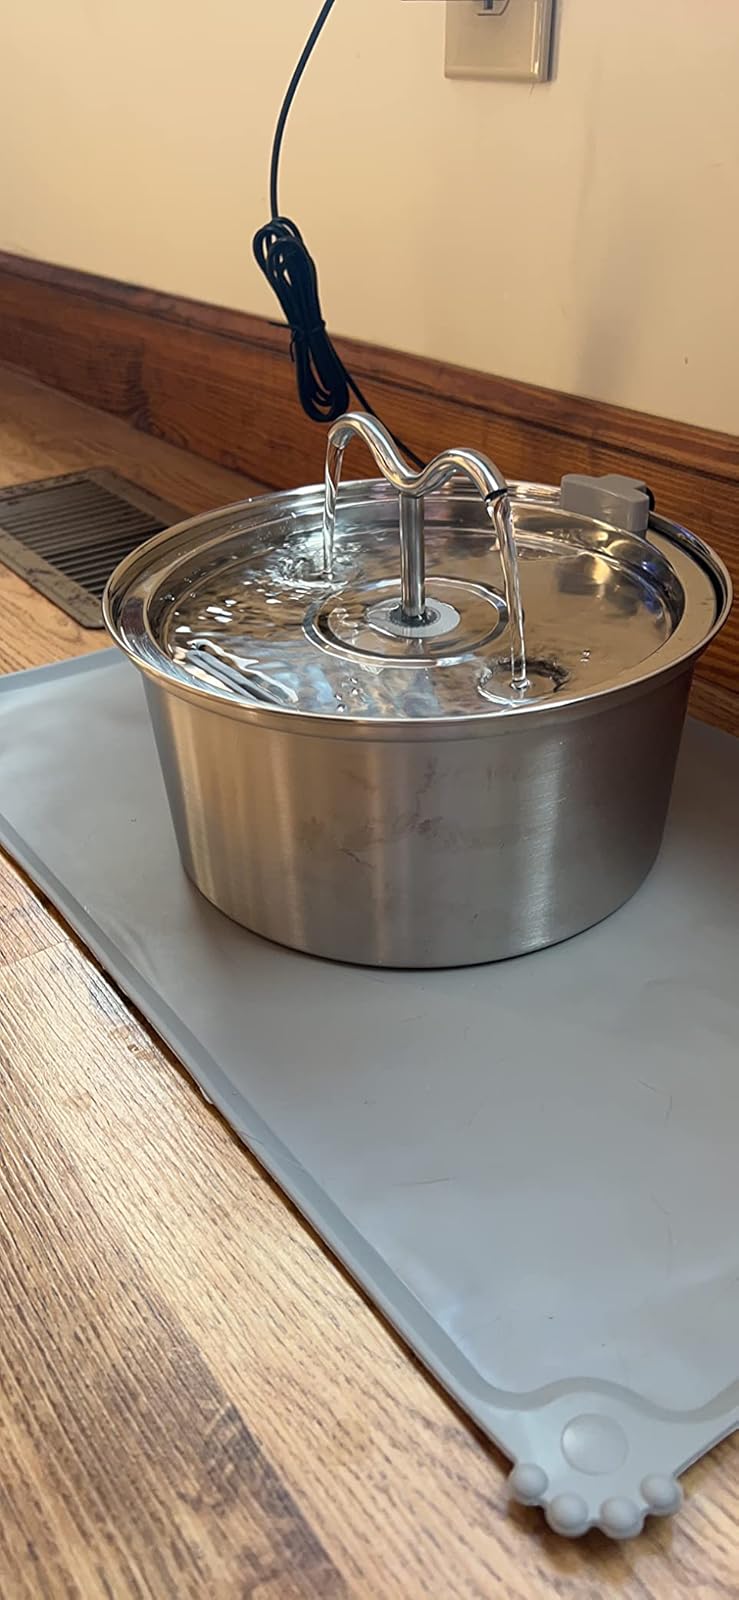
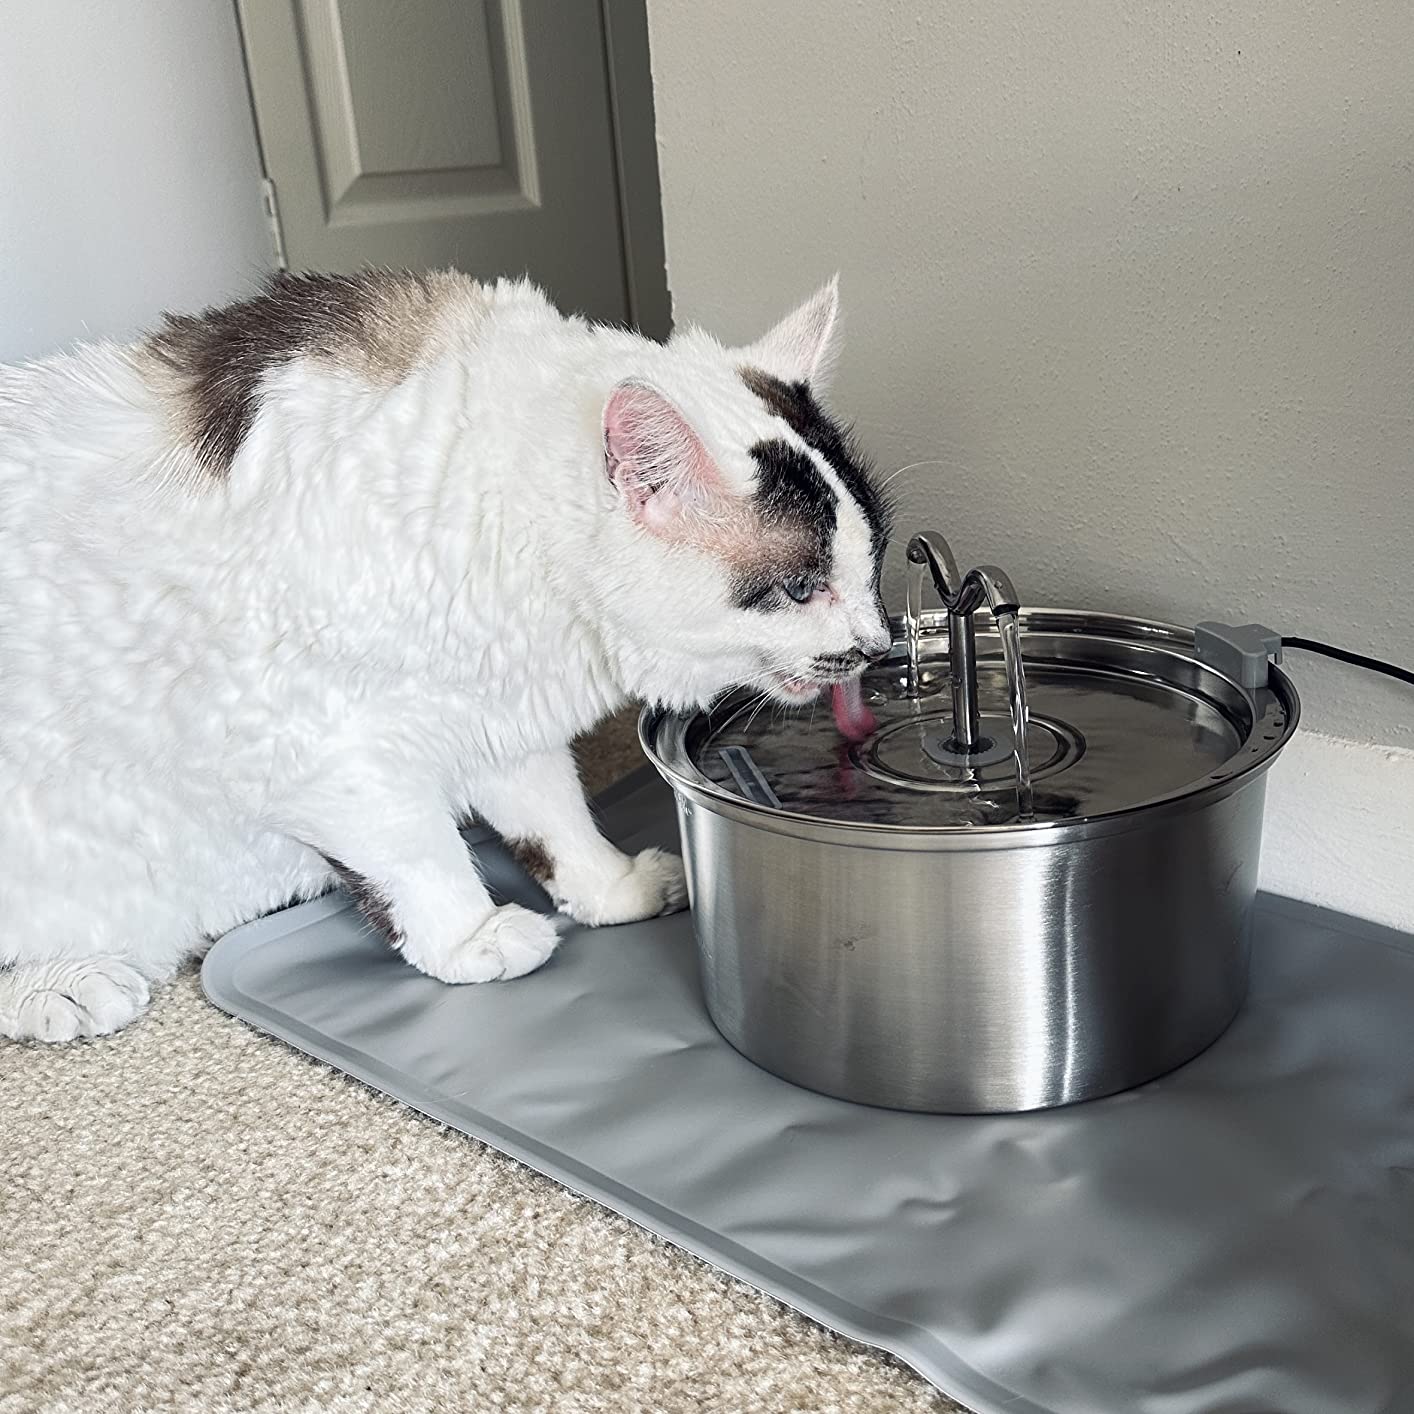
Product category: items_bowl
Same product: yes